Sturdza family

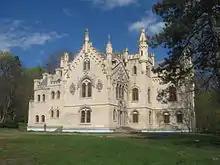
The Sturdza Castle in Miclăușeni

3. Otu, Petre, Georgescu, Maria: Durchleuchtung eines Verrats. Der Fall des Oberst Alexandru D. Sturdza. Lektor Verlag. Hainburg. 2022.